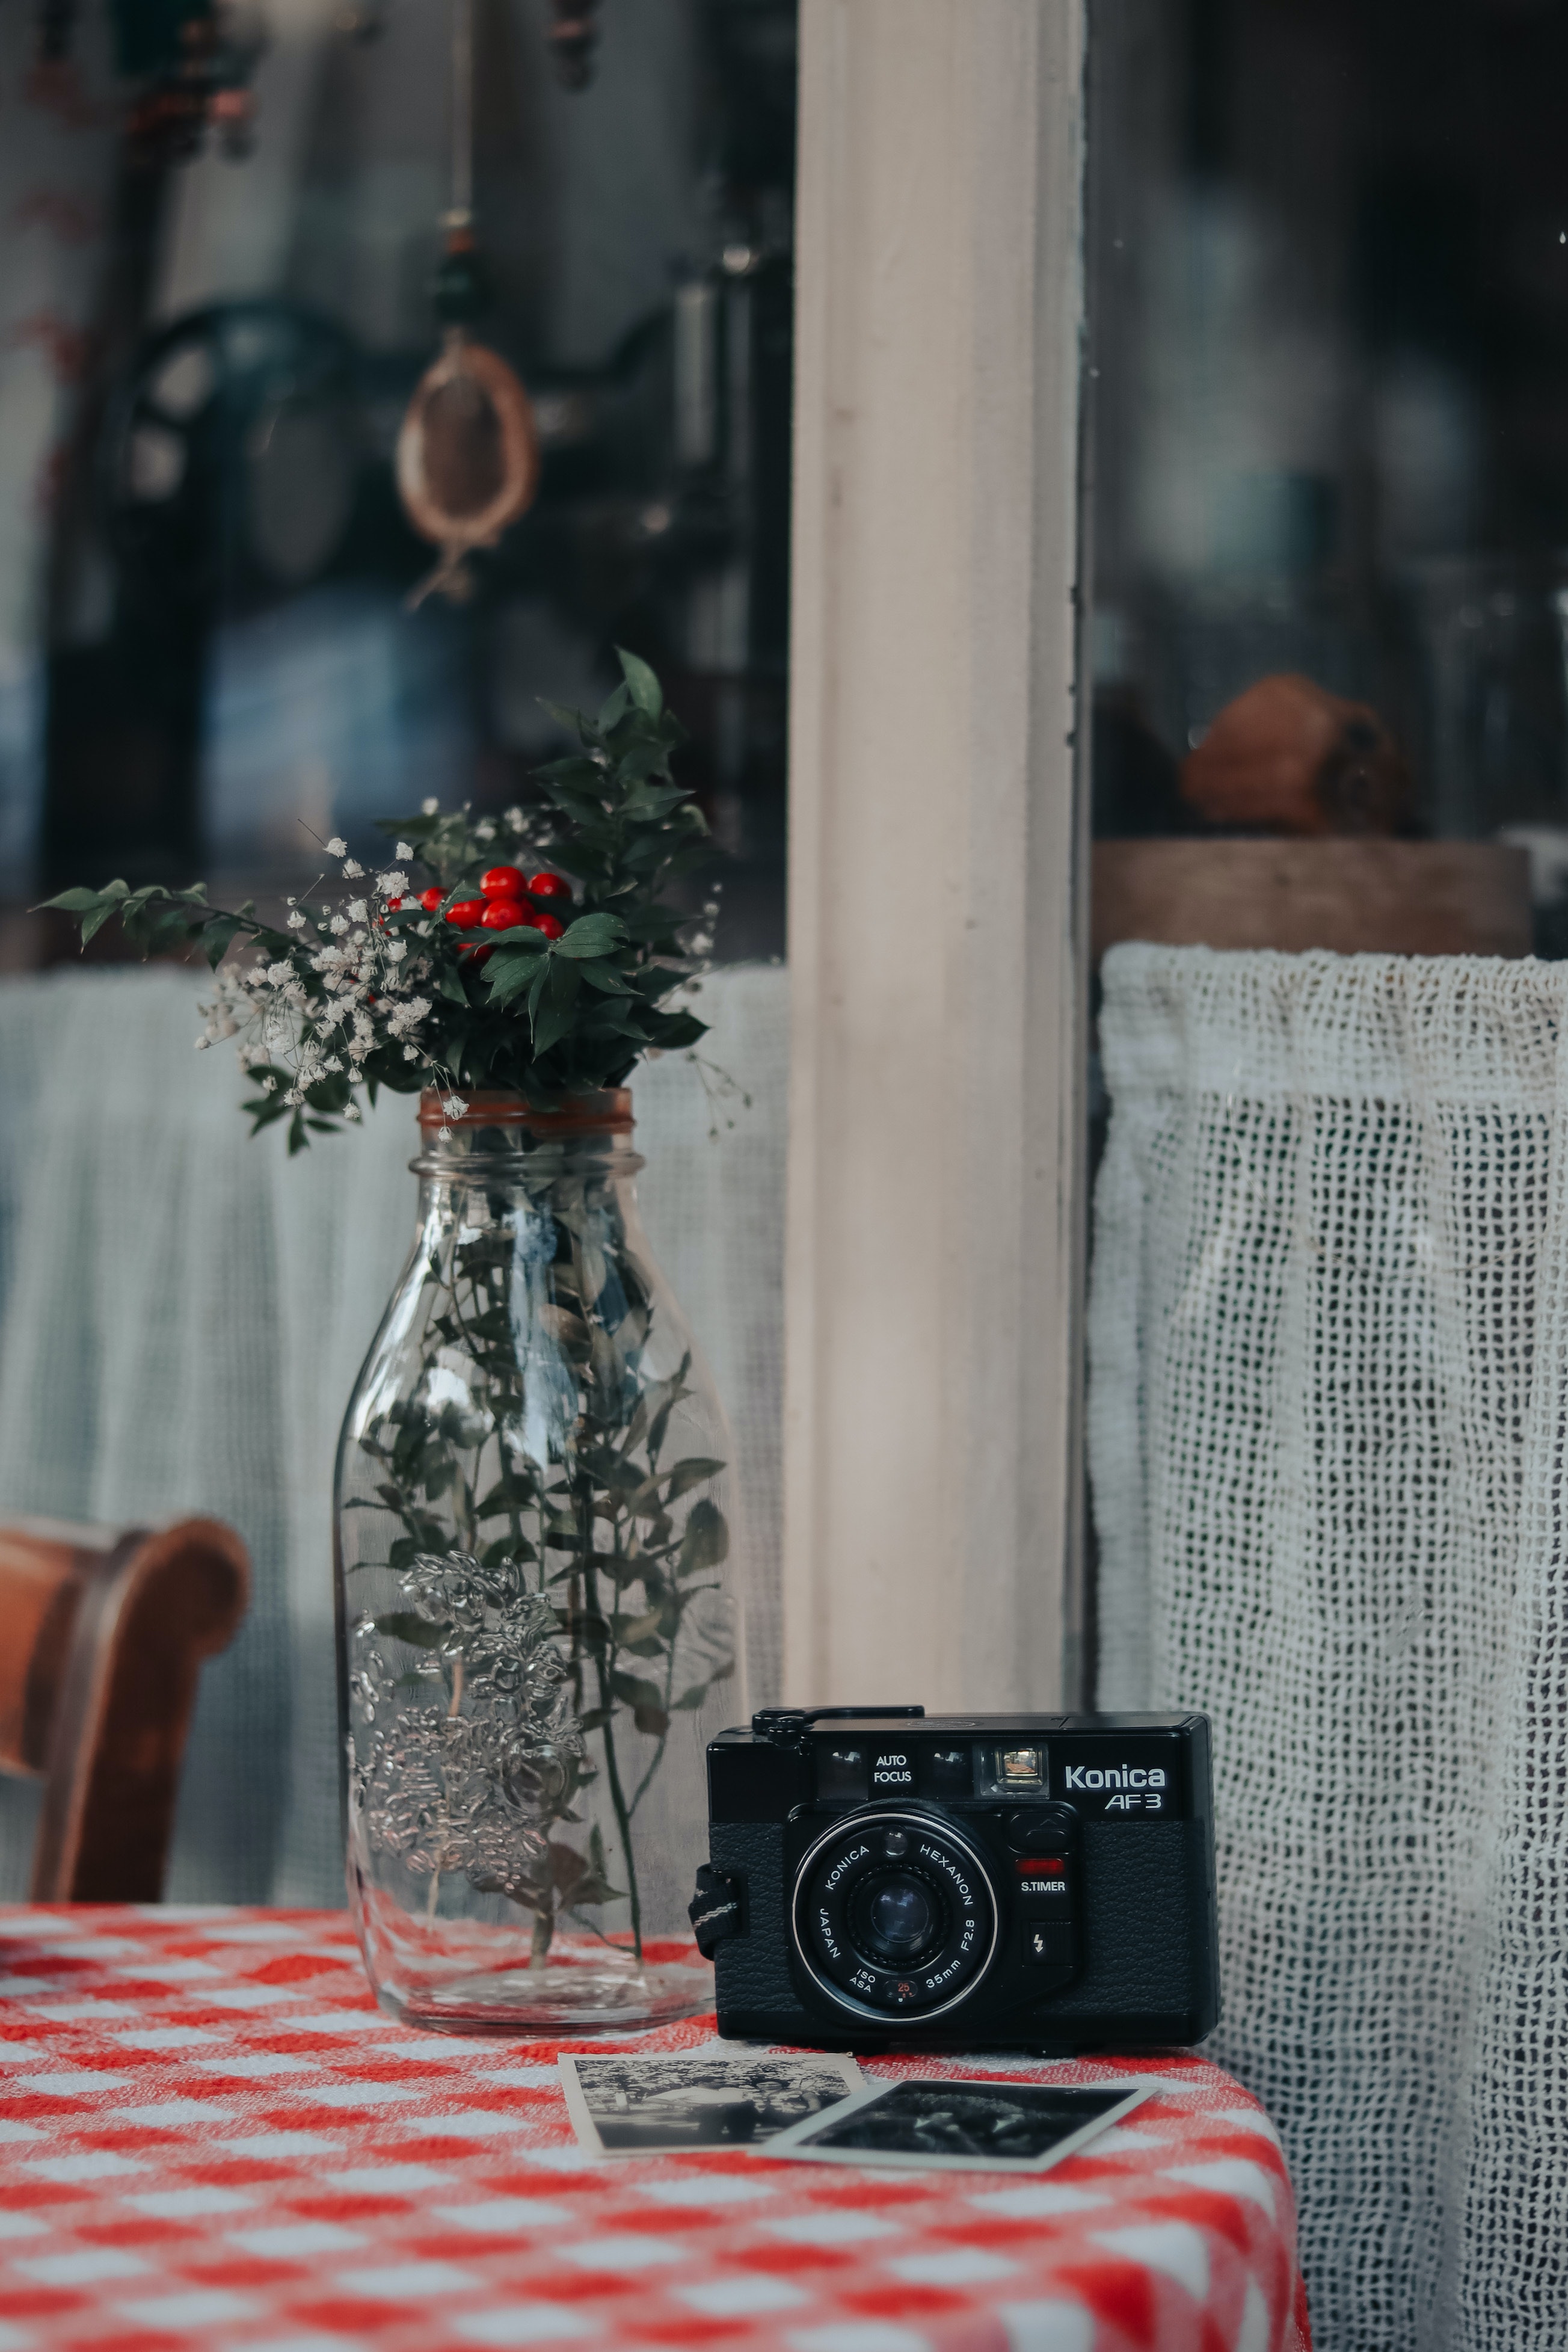
natural, plant, table, window, flower, orange, interior design, tablecloth, grey, petal, door, vase, flooring, artificial flower, flower arranging, tableware, reflex camera, chair, linens, event, single lens reflex camera, cut flowers, drinkware, bouquet, tree, floristry, centrepiece, floral design, camera lens, glass, room, still life photography, still life, cameras optics, camera, audio equipment, home accessories, street, bedding